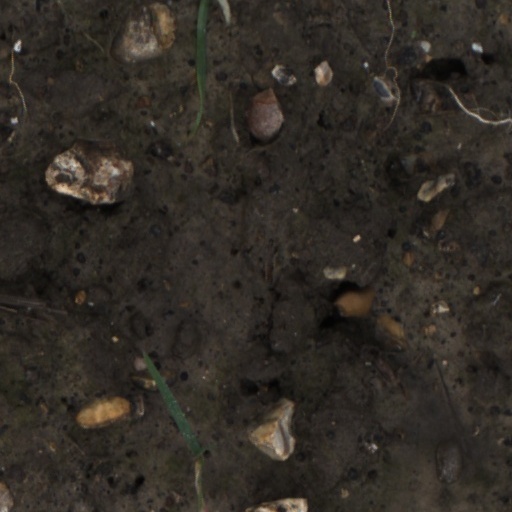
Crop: wheat